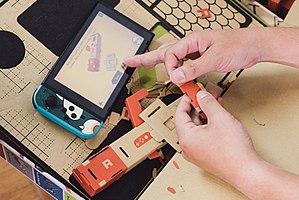
Nintendo Labo est une série de jeux vidéo de construction et d’action-aventure développée par Nintendo, vendue sous la forme de kits et compatible exclusivement avec la Nintendo Switch. Les deux premiers kits ont été mis en vente le 27 avril 2018, le troisième le 14 septembre 2018 et le quatrième est disponible depuis le 12 avril 2019. Chacun de ses kits comprend des planches de carton pré-découpées ainsi que d'autres accessoires devant être assemblés à l'aide du logiciel contenu sur la carte de jeu ainsi que d'une console Nintendo Switch et de ses Joy-Con. Les Toy-Con ainsi créés permettent alors d'interagir avec le logiciel du kit concerné. Nintendo décrit Nintendo Labo comme un moyen d'enseigner les principes de l'ingénierie, de la physique et de la programmation.